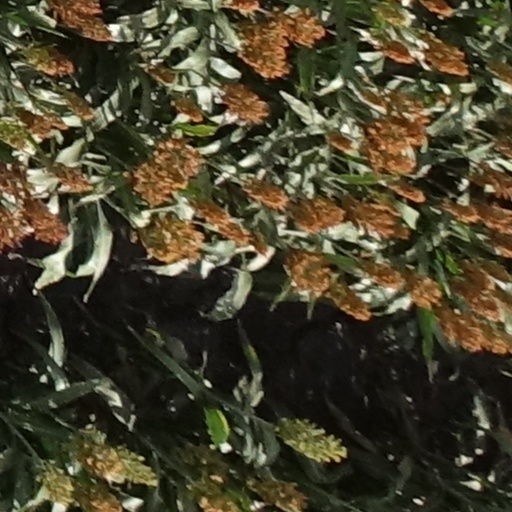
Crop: sorghum